North Korea

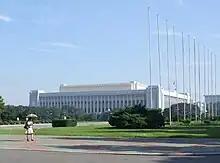
Mansudae Assembly Hall, seat of the Supreme People's Assembly

On 10 January 2021, Kim Jong Un was formally elected as the General Secretary in 8th Congress of the Workers' Party of Korea, a top title previously held by Kim Il Sung and Kim Jong Il. On 24 March 2022, North Korea conducted a successful ICBM test launch for the first time since the 2017 crisis. In September 2022, North Korea passed a law that declared itself a nuclear state.